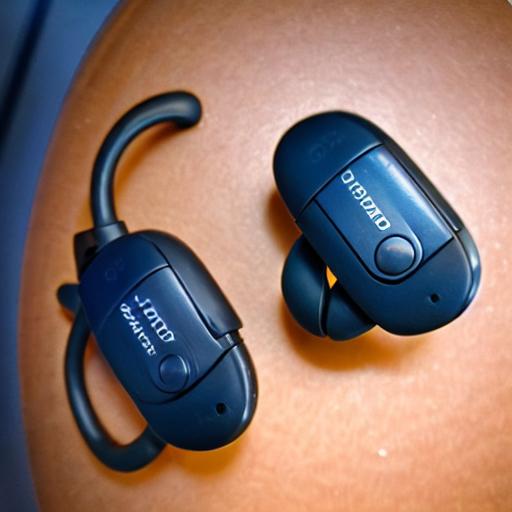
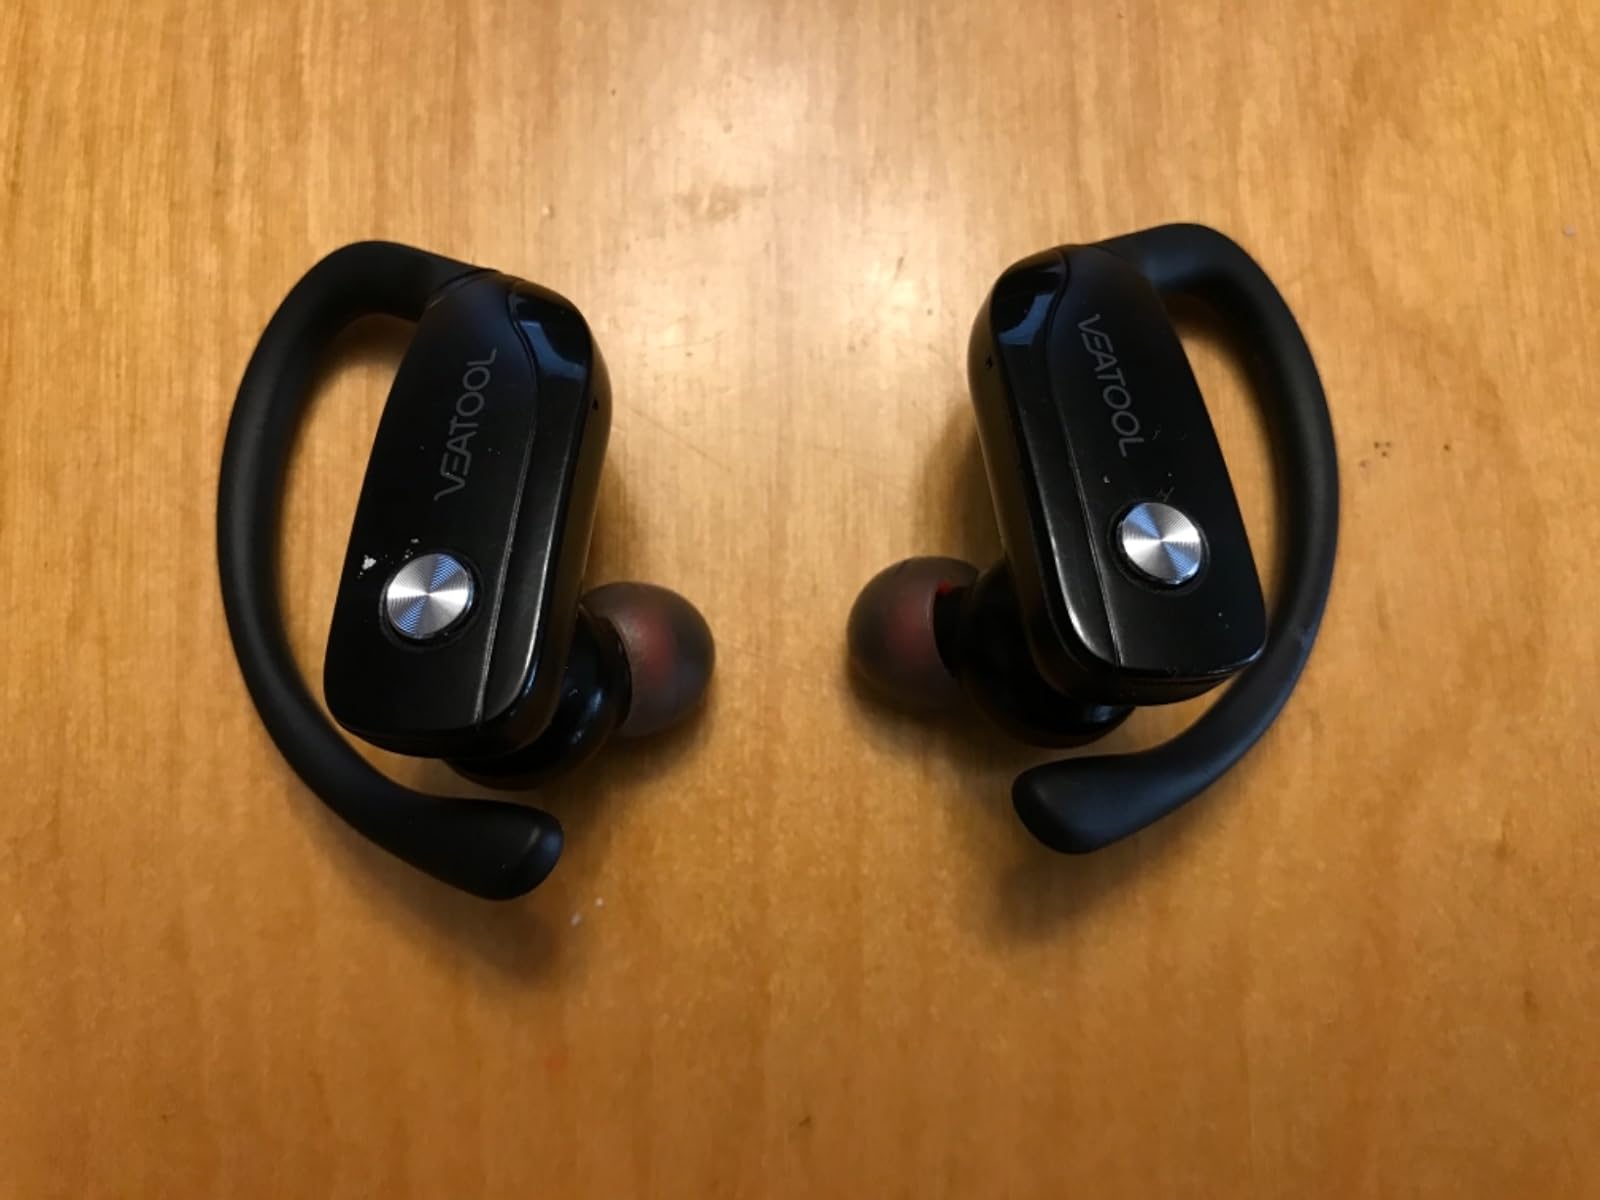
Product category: earbuds
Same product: no